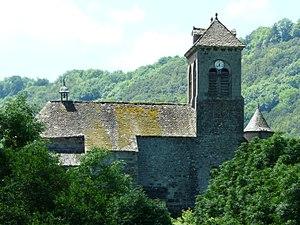
L'église de Brezons, Cantal, France.
Brezons est une commune française située dans le département du Cantal en région Auvergne-Rhône-Alpes.
Cet article recense les immeubles protégés au titre des monuments historiques en 2019, en France..